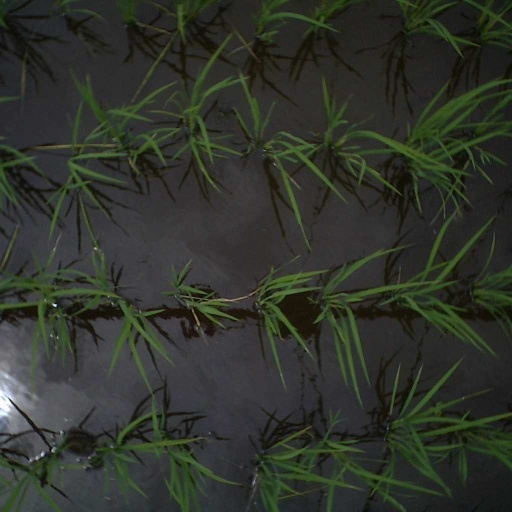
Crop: rice